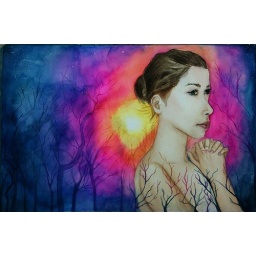
girl in a forest